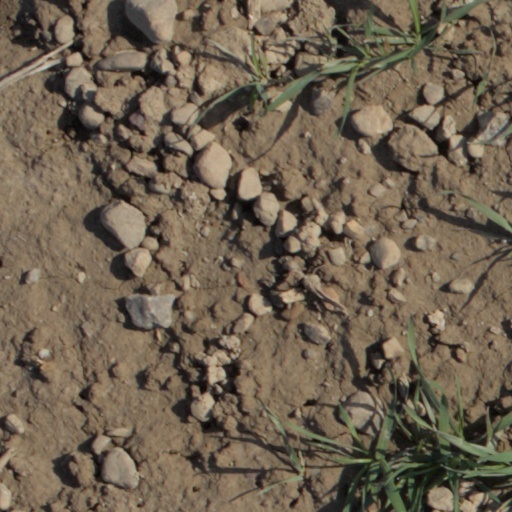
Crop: wheat